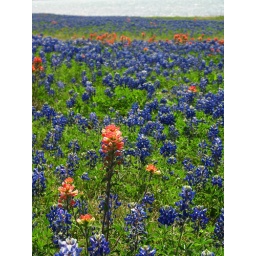
Bluebonnets and Indian Paintbrush in a field by the lake